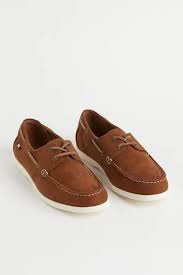
Label: Boat